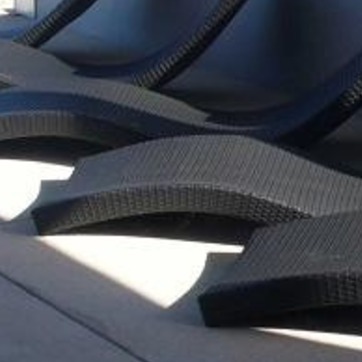
Material: other